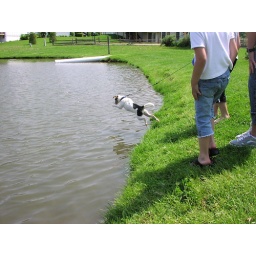
Bean in the lake behind the house